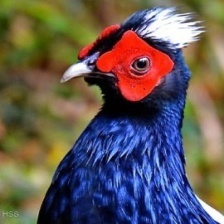
Species: SWINHOES PHEASANT
Scientific name: LOPHURA SWINHOII